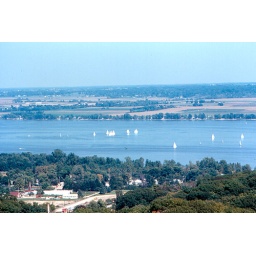
Upper Peoria Lake, a wide area in the Illinois River, from the water tower in Peoria Heights.